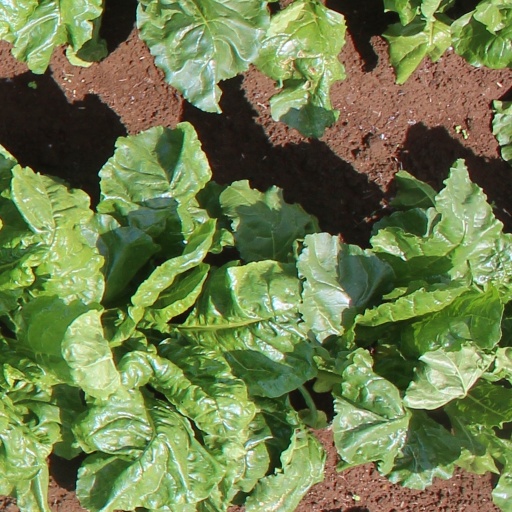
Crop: sugar beet